Carlos Sánchez (footballer, born 1986)

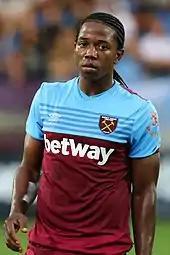
Sánchez with West Ham United in 2019

On 9 August 2018, Sánchez signed a two-year deal with Premier League club West Ham United. Having made just six appearances, in September 2018 he injured his knee in an EFL Cup game against Macclesfield Town requiring knee surgery. He returned to the first team in May 2019, playing in their 3–0 home win against Southampton. In June 2020, West Ham confirmed his departure from the club at the end of the month.